History of plug-in hybrids

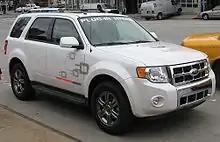
Ford Escape plug-in test vehicle.

July 9: Ford Motor Company CEO Alan Mulally said he expects Ford to sell plug-in hybrids in five to ten years, the time depending on advances in lithium-ion battery technology. Ford will provide Southern California Edison with twenty Ford Escape Hybrid sport utility vehicles reconfigured to work as plug-ins by 2009, with the first by the end of this year. Ford announced that it will team up with Southern California Edison to examine the future of plug-in hybrids in terms of how home and vehicle energy systems will work with the electrical grid.